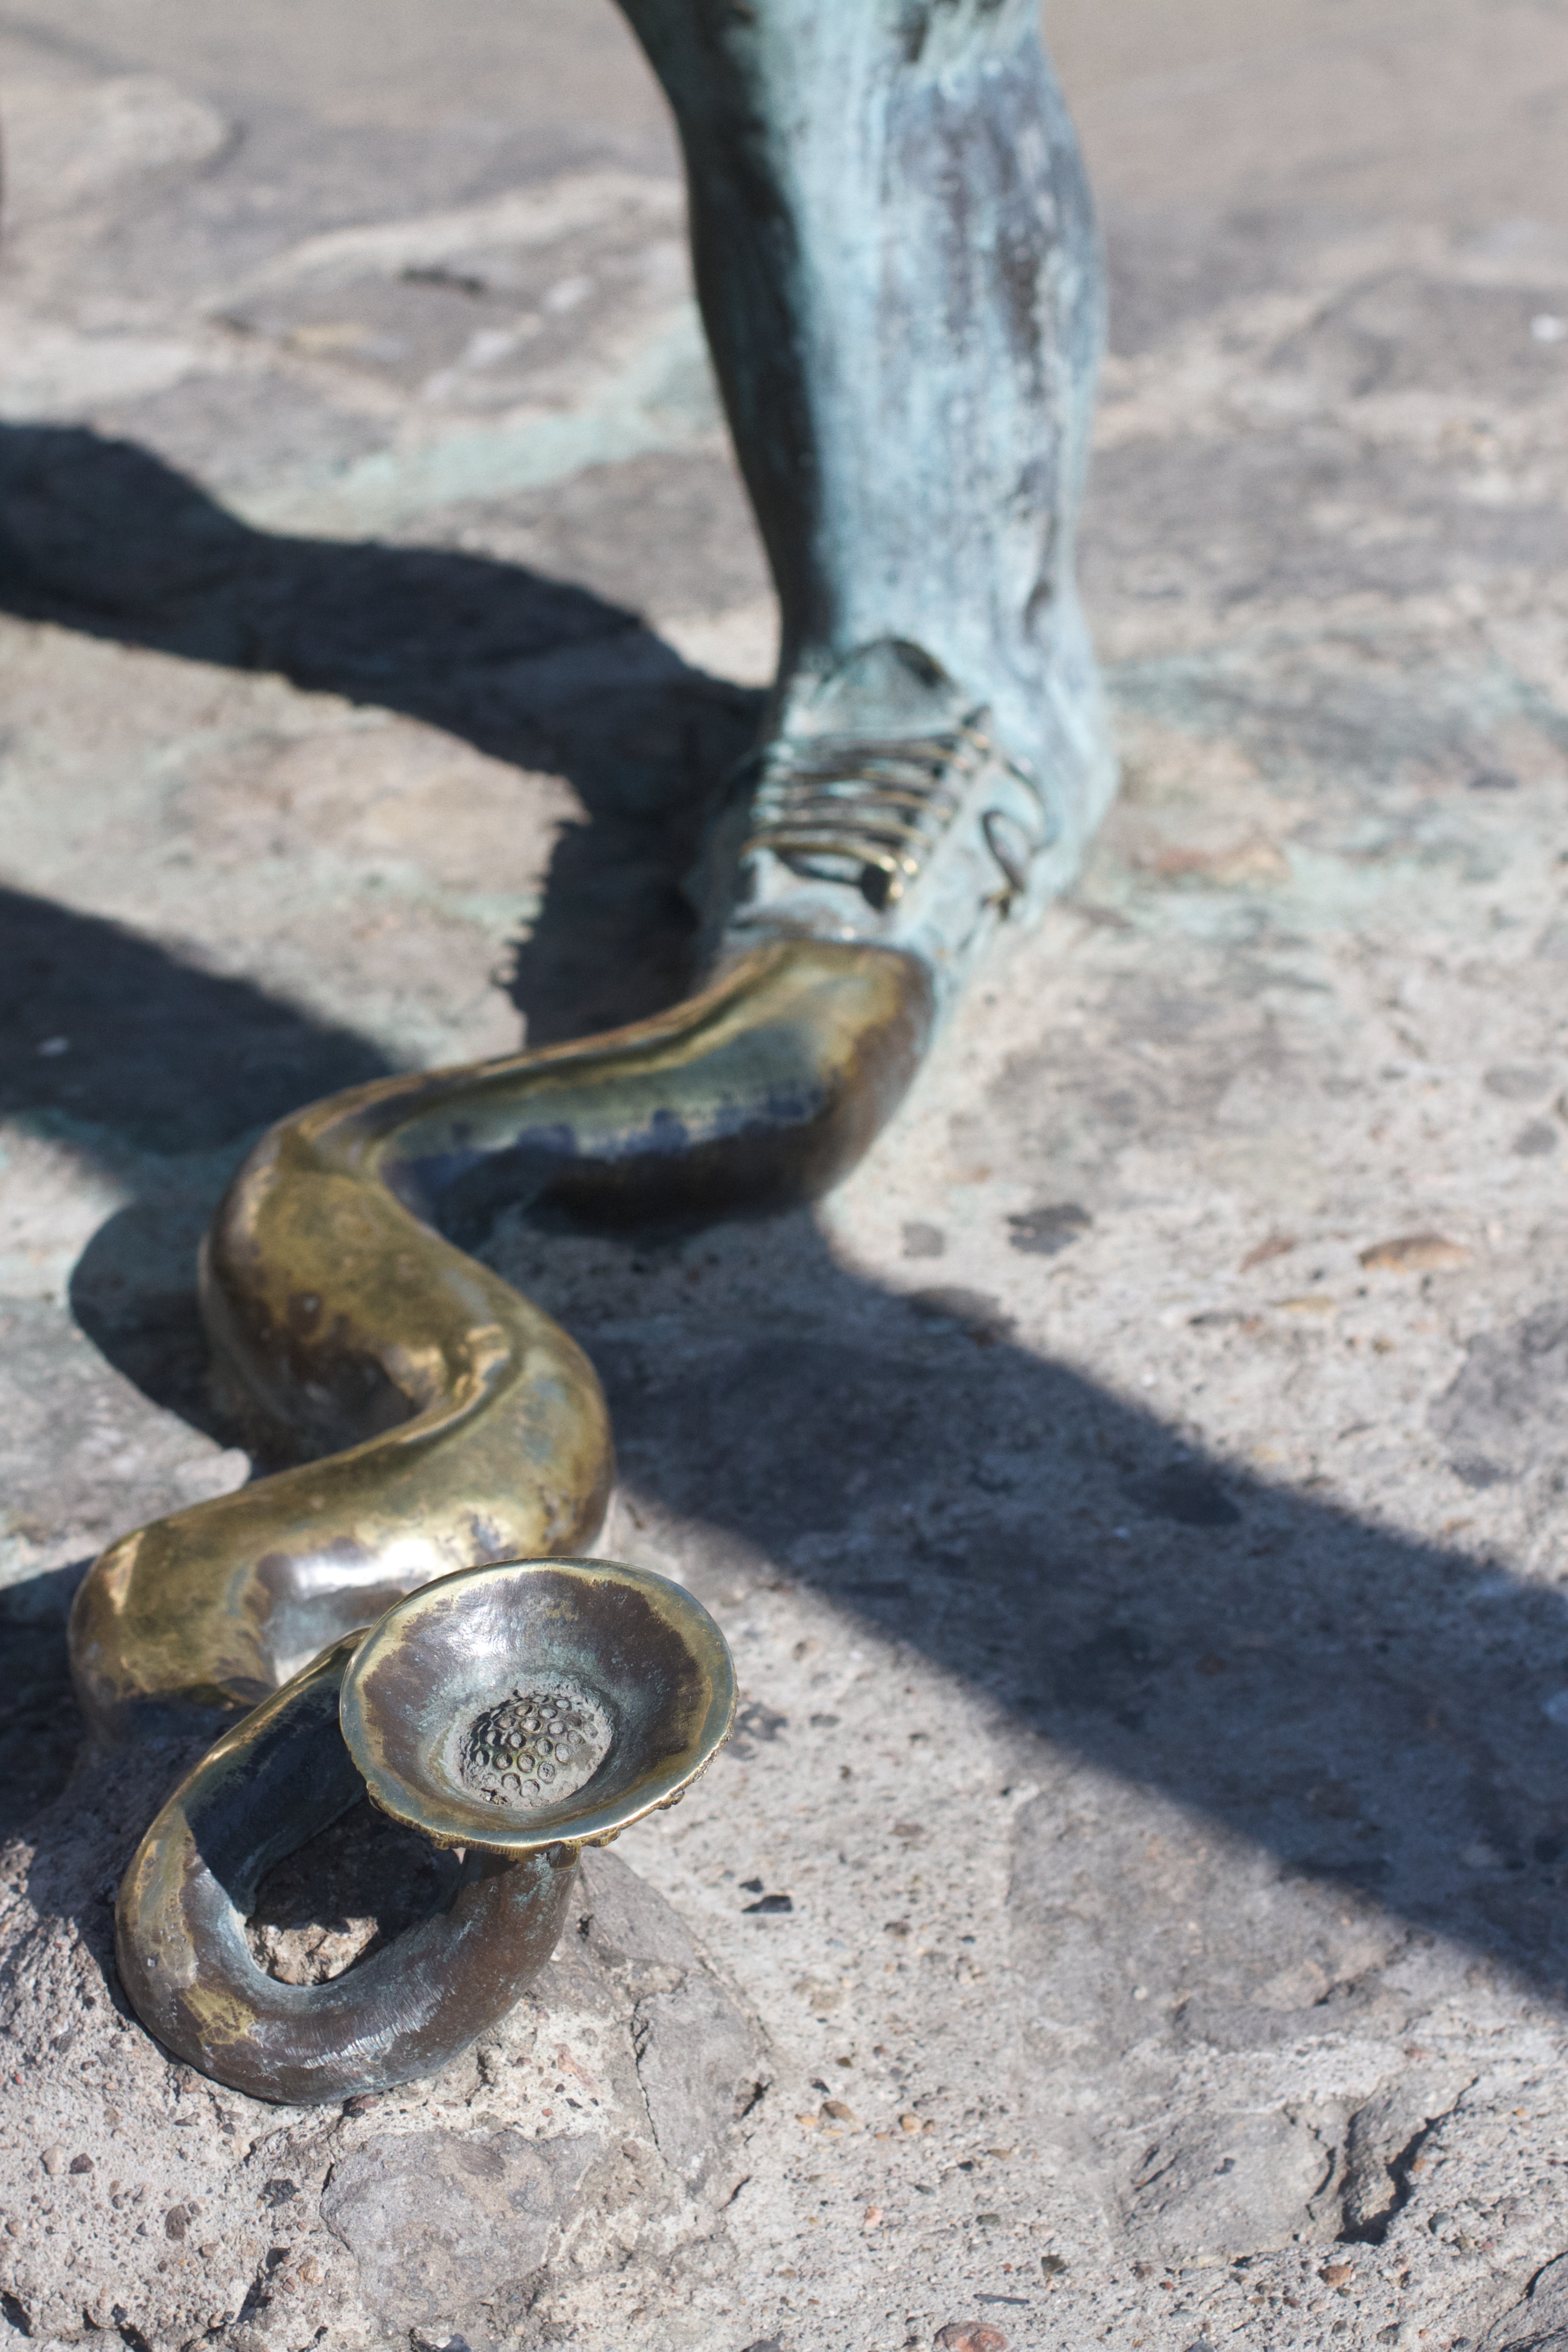
wood, metal, material, sculpture, footwear, iron